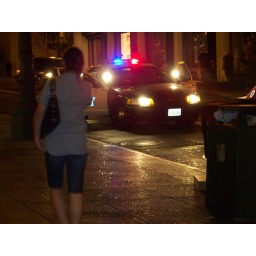
red and blue flashing deep in the night